Fascism

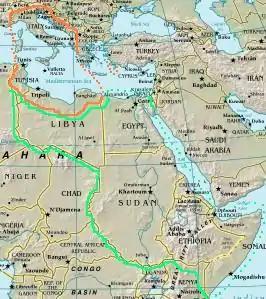
Map of "Great Italy" according to the 1940 fascist project in case Italy had won World War II (the orange line delimits metropolitan Italy, the green line the borders of the enlarged Italian Empire)

On 24 October 1922, the Fascist Party held its annual congress in Naples, where Mussolini ordered Blackshirts to take control of public buildings and trains and to converge on three points around Rome. The Fascists managed to seize control of several post offices and trains in northern Italy while the Italian government, led by a left-wing coalition, was internally divided and unable to respond to the Fascist advances. King Victor Emmanuel III of Italy perceived the risk of bloodshed in Rome in response to attempting to disperse the Fascists to be too high. Victor Emmanuel III decided to appoint Mussolini as Prime Minister of Italy and Mussolini arrived in Rome on 30 October to accept the appointment. Fascist propaganda aggrandized this event, known as "March on Rome", as a "seizure" of power because of Fascists' heroic exploits.